Eduard Heinl

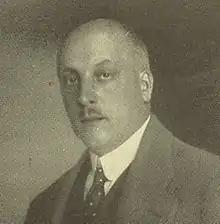
Heinl in 1927

Eduard Heinl (9 April 188010 April 1957) was an Austrian politician who served as the third Vice-Chancellor of Austria from 10 November to 20 November 1920. Heinl was a member of the Christian Social Party until joining the Austrian People's Party after World War II.